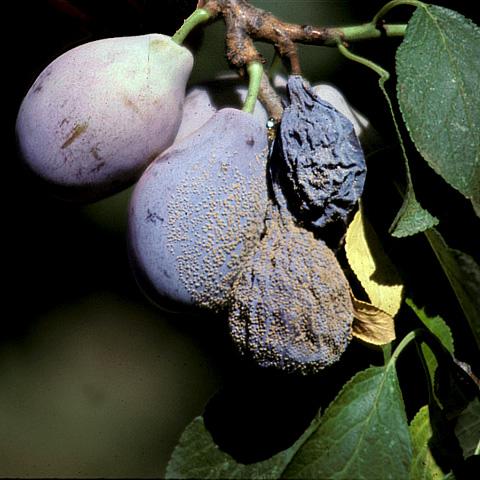
Plant: Plum
Disease: plum brown rot